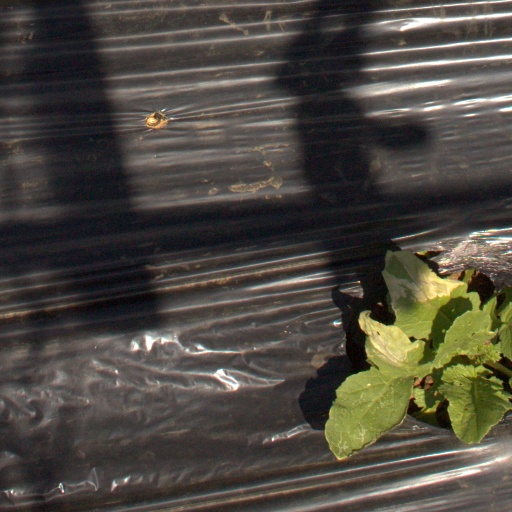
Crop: Jerusalem artichoke